Secession Hill

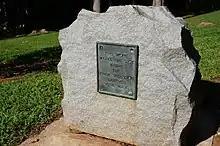
The rock at Secession Hill

Secession Hill, just east of modern-day Secession Street in Abbeville, South Carolina, is the site where local citizens gathered on November 22, 1860 to adopt the ordinance of South Carolina's secession from the Union. It was here that delegates to the December 17, 1860 secession convention in Columbia, South Carolina were selected.